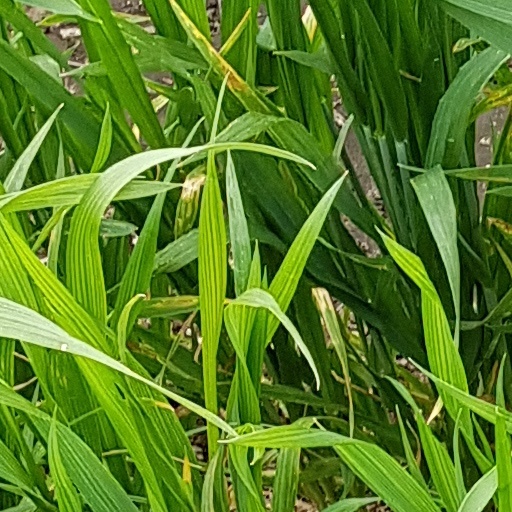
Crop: wheat